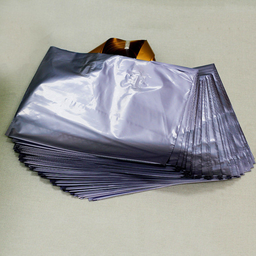
Label: plastic